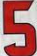
Number: 5